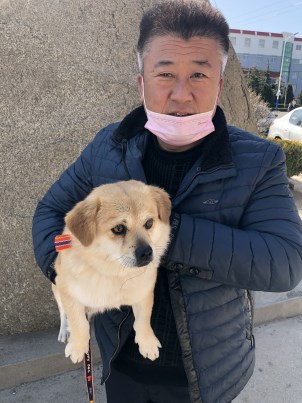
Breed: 3336-n000121-chinese_rural_dog